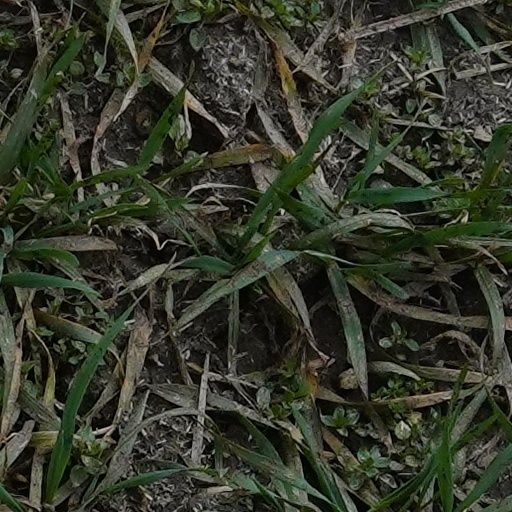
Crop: wheat